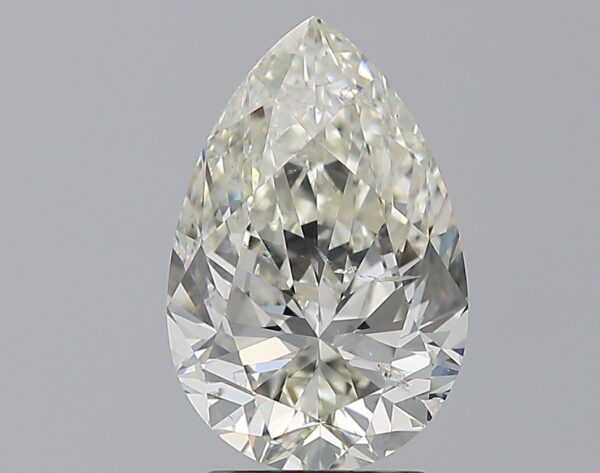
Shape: pear
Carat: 3.01
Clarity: SI2
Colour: J
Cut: EX
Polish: EX
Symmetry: EX
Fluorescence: N
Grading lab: GIA
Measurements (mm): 12.28 x 8.06 x 5.03